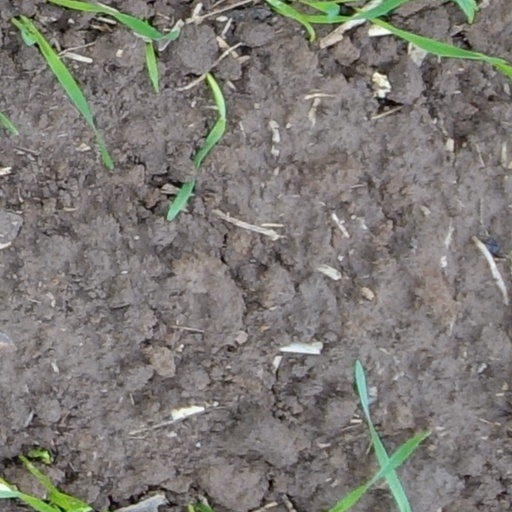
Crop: wheat